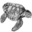
Label: turtle